Chicago school (architecture)

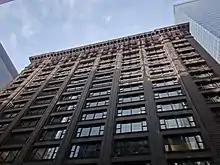
Historically unprecedented grid of wide windows, clear expression of structural frame, and minimalist ornamentation on the Marquette Building (1895).

While the term "Chicago School" is widely used to describe buildings constructed in the city during the 1880s and 1890s, this term has been disputed by scholars, in particular in reaction to Carl Condit's 1952 book "The Chicago School of Architecture". Historians such as H. Allen Brooks, Winston Weisman and Daniel Bluestone have pointed out that the phrase suggests a unified set of esthetic or conceptual precepts, when, in fact, Chicago buildings of the era displayed a wide variety of styles and techniques. Contemporary publications used the phrase "Commercial Style" to describe the innovative tall buildings of the era, rather than proposing any sort of unified "school."